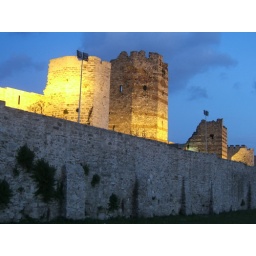
The Byzantine wall around old Constantinople. This was just up the road a ways from my hotel, the Topkapi Hotel.